Gigantes del Cibao

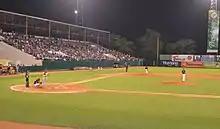
Manny Ramirez facing Kevin Pucetas in the Estadio Julian Javier.

The Gigantes have a great sporting rivalry with Aguilas Cibaeñas due to the proximity of the two cities. The two teams are in the same region and always has been the habit that the schedule for the opening match is always played between these two, just changing the venue each year.